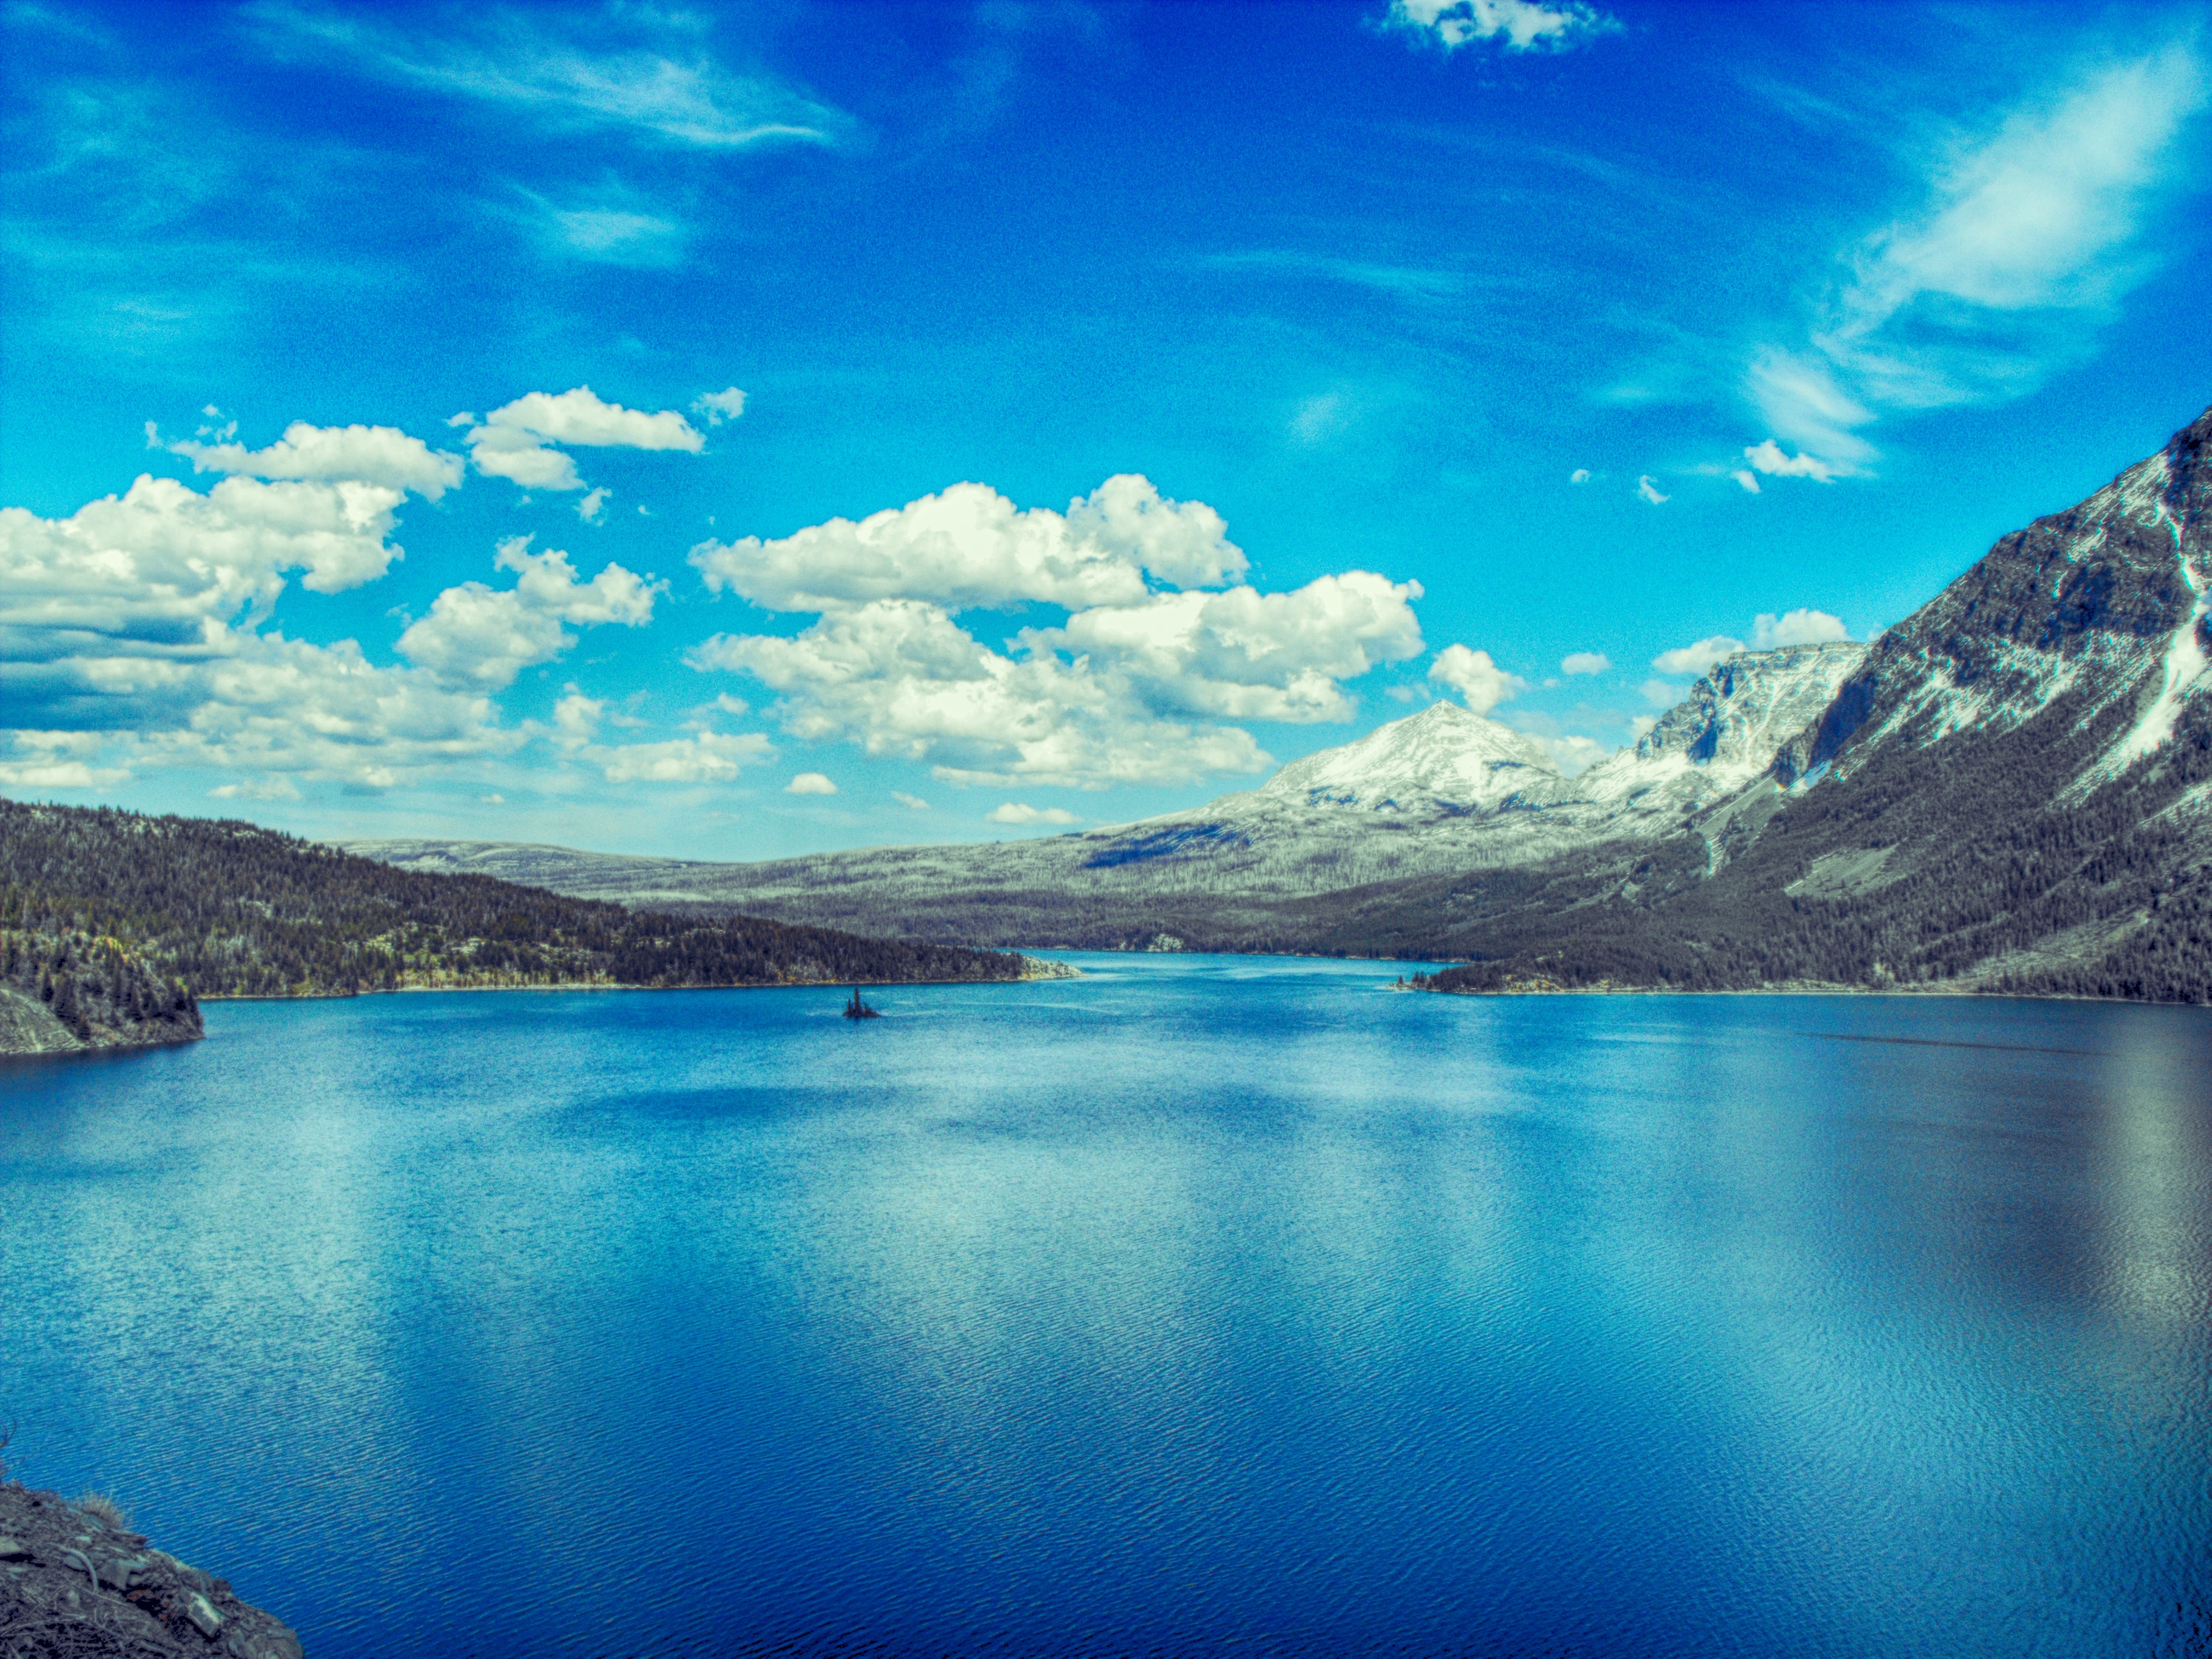
landscape, sea, tree, nature, forest, grass, outdoor, mountain, winter, light, cloud, sky, wood, sun, sunrise, sunset, field, sunlight, lake, mountain range, country, summer, rural, spring, green, reflection, red, scenic, color, natural, autumn, park, scenery, lagoon, bay, blue, fjord, reservoir, colorful, yellow, season, body of water, sunny, bright, oak, scene, loch, crater lake, computer wallpaper, glacial landform